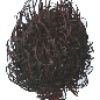
Label: rambutan